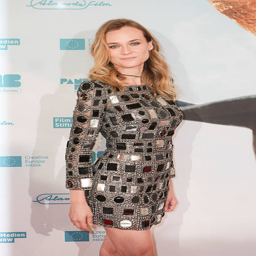
actor attends the premiere of the film at person .